Wratislaw of Mitrovice

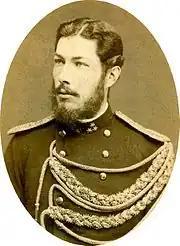
Count Eugen II Wratislaw of Mitrovice

In the 19th century, the Wratislaws of Mitrovice became supporters of the Czech National Revival. Count Joseph Wratislaw of Mitrovice, Supreme Marshal of the Kingdom of Bohemia at the time, was an important patron of the National Museum. Eugen II was the chairman of National Theatre Society and member of Parliament of the Kingdom of Bohemia.